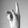
ASL letter: K